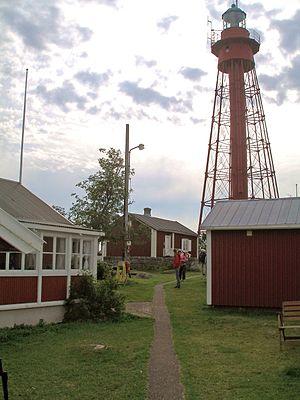
Le phare de Pite-Rönnskär est un feu situé à sur une île de Pite-Rönnskär, appartenant la commune de Skellefteå, dans le comté de Västerbotten.